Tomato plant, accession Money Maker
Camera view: horizontal (90 deg, fisheye); turntable rotation: 210 degrees
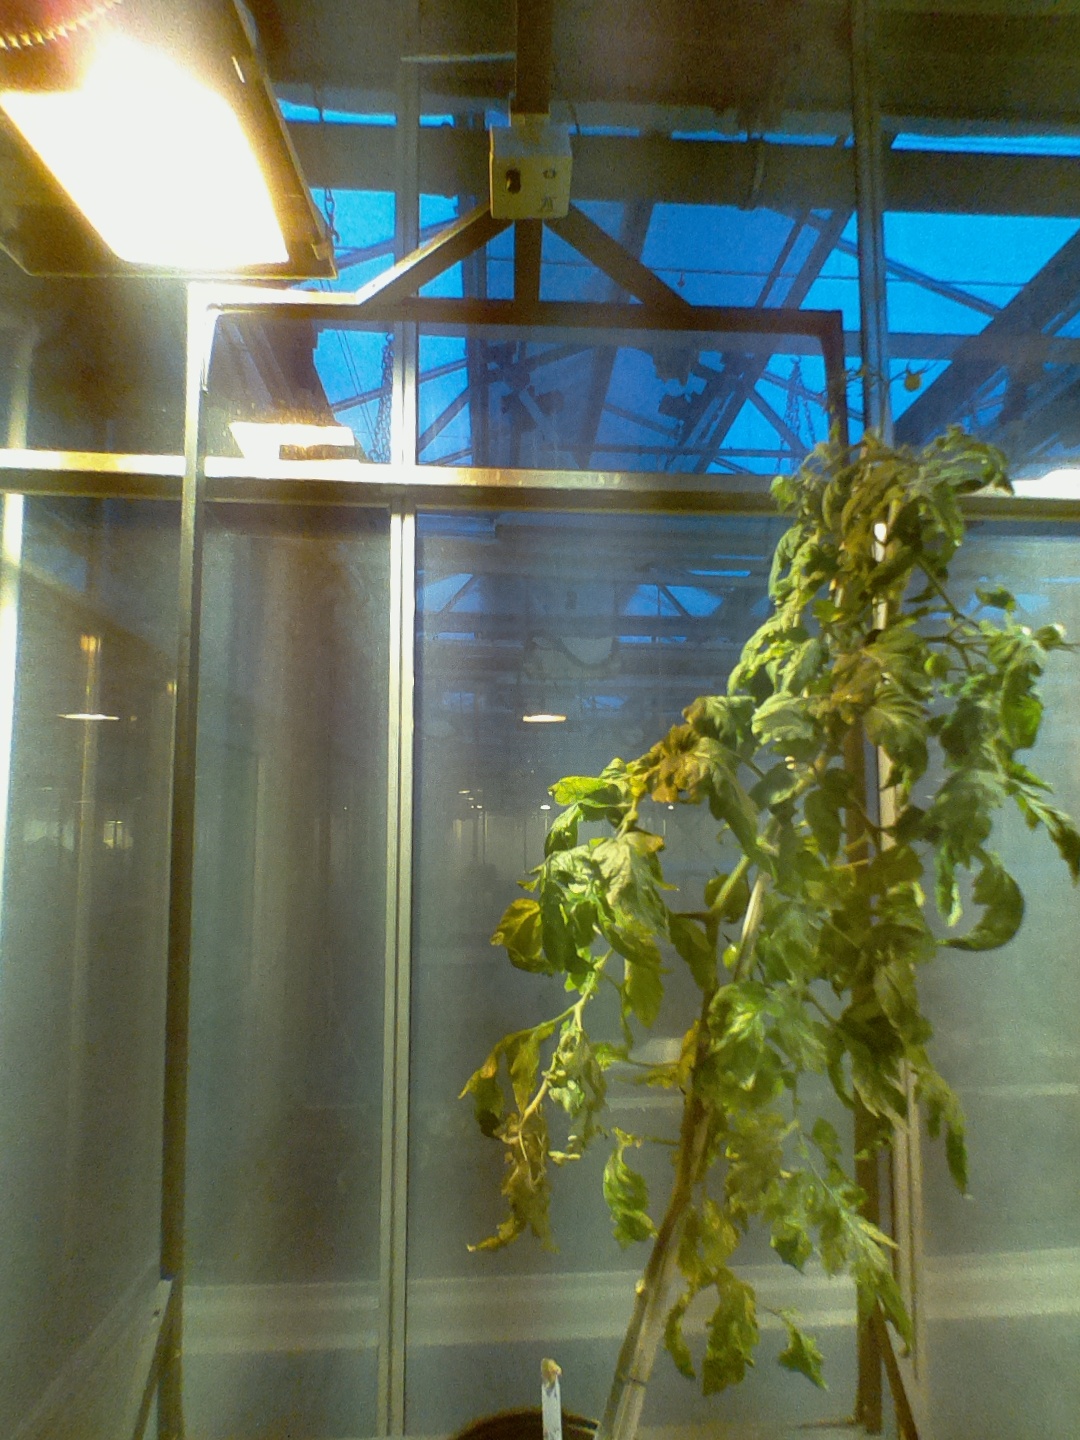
BBCH growth stage 76: 60%-70% of final fruit size